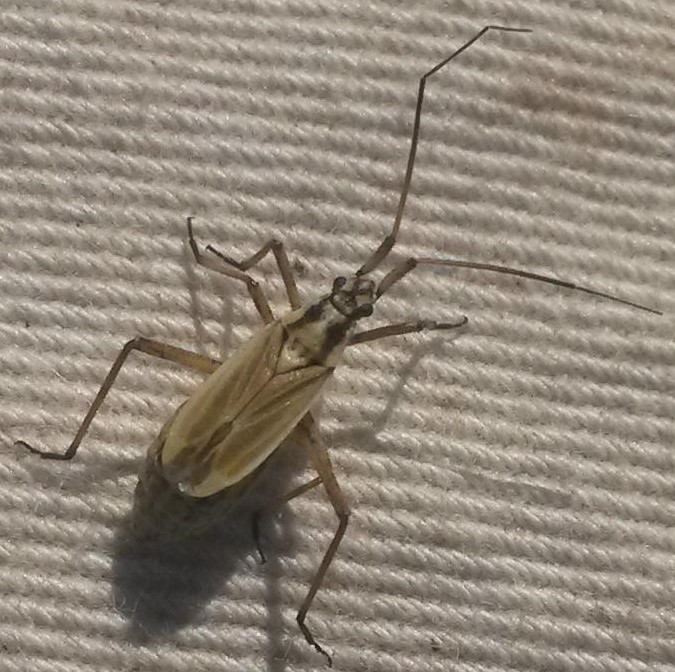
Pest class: occasional_pest